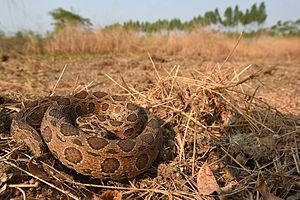
Daboia siamensis dans l'habitat en Thaïlande. Photo par: http://herpingthailand.com/
Daboia siamensis est une espèce de serpents de la famille des Viperidae.